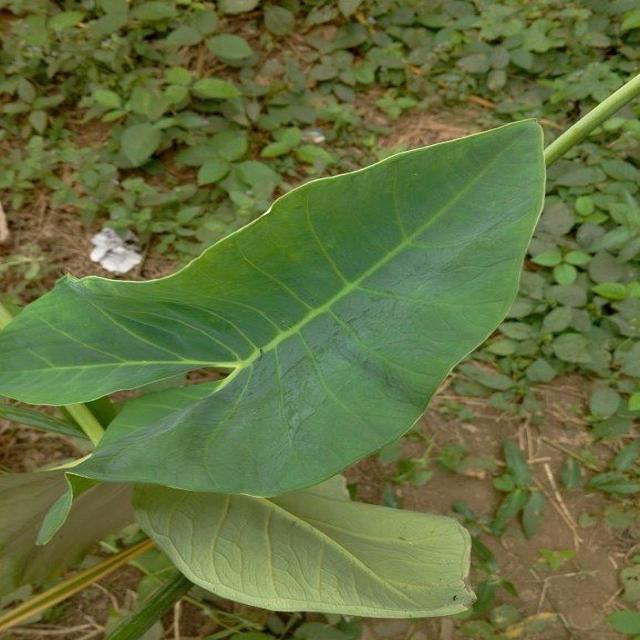
Label: Healthy